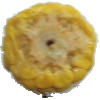
Label: Corn 1